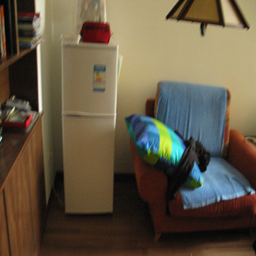
A picture of a small apartment size refrigerator.
a chair covered with a towel that has a pillow on it next to a small fridge
A red chair has a blue towel on it.
Chair and apartment size refrigerator in a small room.
A refrigerator freezer sitting n ext to a brown chair with a pillow on it.